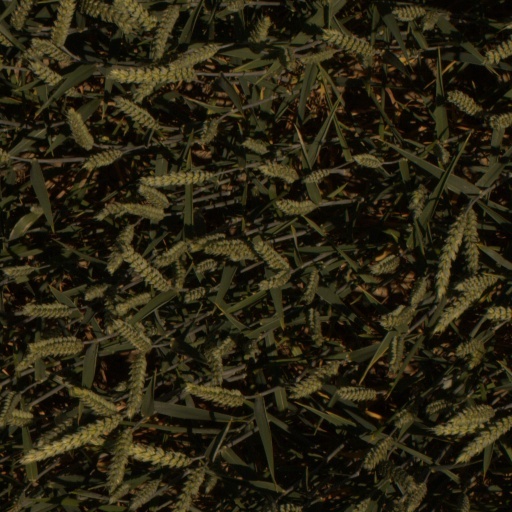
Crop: wheat